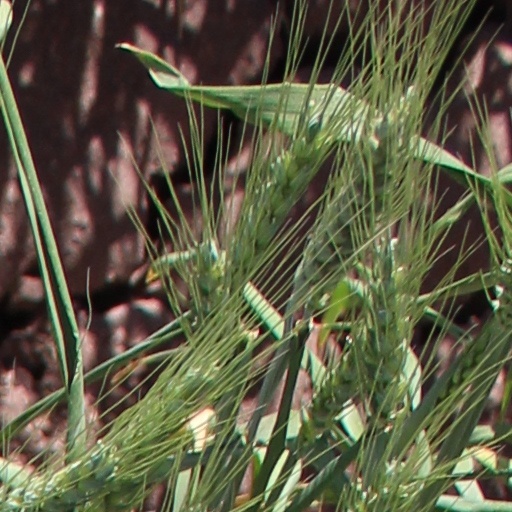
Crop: wheat